My Own True Love

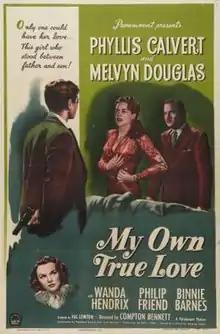
Theatrical release poster

My Own True Love is a 1949 American drama film directed by Compton Bennett and written by Arthur Kober, Josef Mischel and Theodore Strauss. The film stars Phyllis Calvert, Melvyn Douglas, Wanda Hendrix, Philip Friend, Binnie Barnes and Alan Napier. The film was released on February 2, 1949, by Paramount Pictures.